Saint-Lô

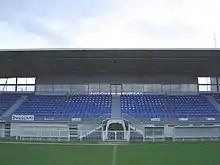
The Louis-Villemer Stadium

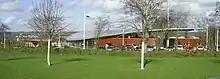
Aquatic centre

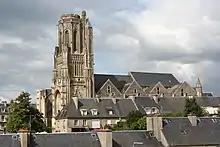
An overall view of the church.

In 2014–2015, FC Saint-Lô Manche developed its team first in CFA 2 and two other teams in the . In 2004, the club was playing in the CFA. The club home is the recently built .